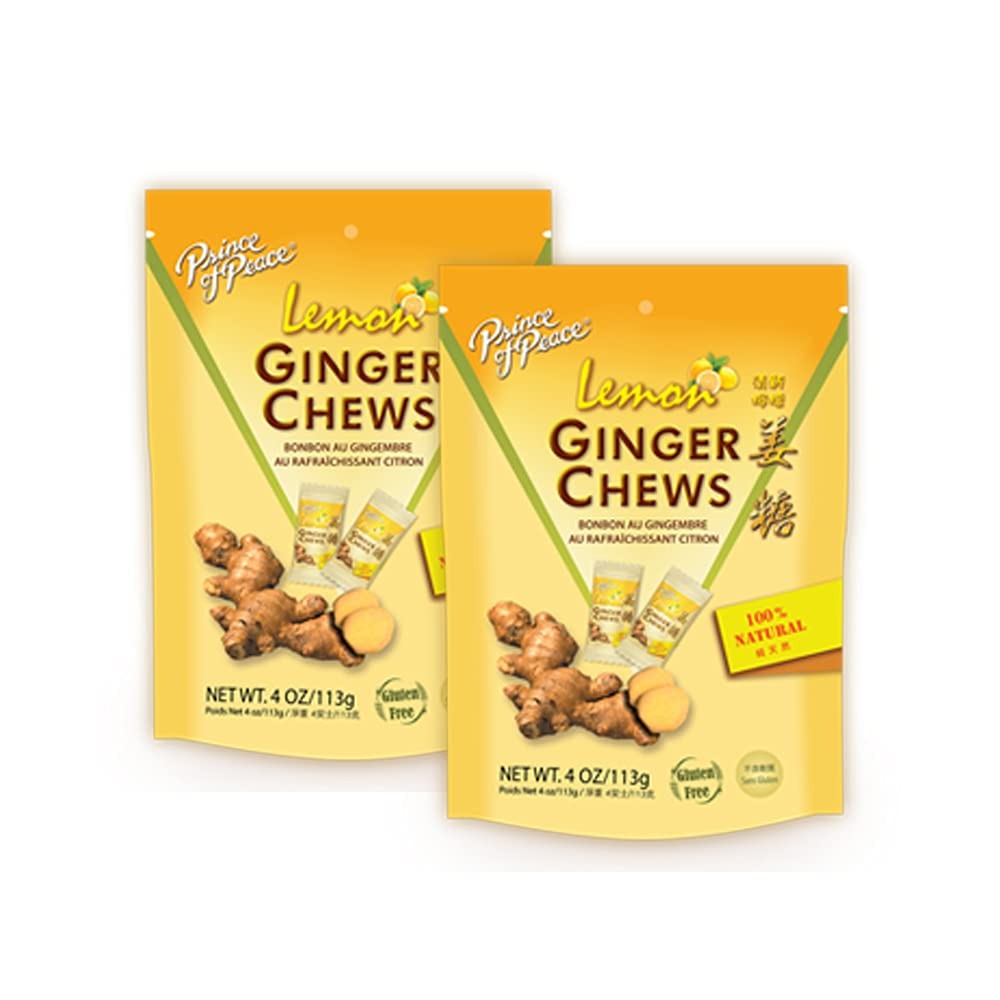
Item Name: Prince of Peace Ginger Chews With Lemon, 4 oz. Candied Ginger Lemon Candy - 2 Pack
Value: 8.0
Unit: Ounce

Price: 17.42